Government of Abdolhossein Hazhir

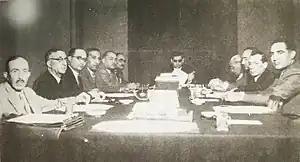
Cabinet members

The government led by Prime Minister Abdolhossein Hazhir was formed on 15 June 1948 and replaced the cabinet of Ebrahim Hakimi. It is one of the short-lived cabinets in the Pahlavi Iran and was dissolved on 6 November 1948 when the Prime Minister Hazhir resigned from office. Mohammad Sa'ed formed the next cabinet.